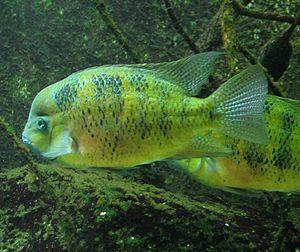
Cichlasoma est un genre de poissons de la famille des Cichlidae. Toutes les espèces de ce genre se rencontrent en Amérique.